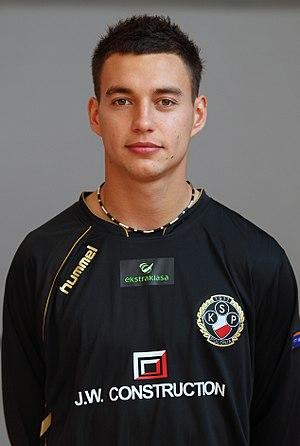
Maciej Sadlok est un footballeur international polonais né le 29 juin 1989 à Oświęcim qui joue dans le club du Polonia Varsovie.